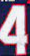
Number: 4